Historic Properties

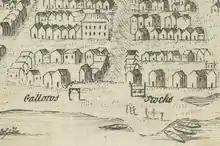
Stocks and Gallows, Halifax, Nova Scotia 1750

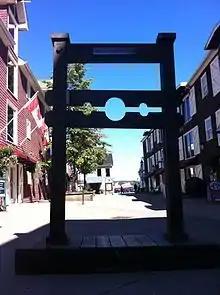
Pillory, Historic Properties

The area has ten of the city's oldest buildings, including seven which have been designated National Historic Sites. The Privateer's Wharf includes: